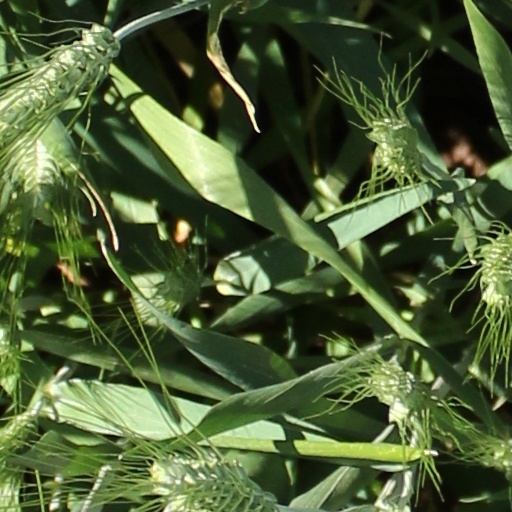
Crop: wheat